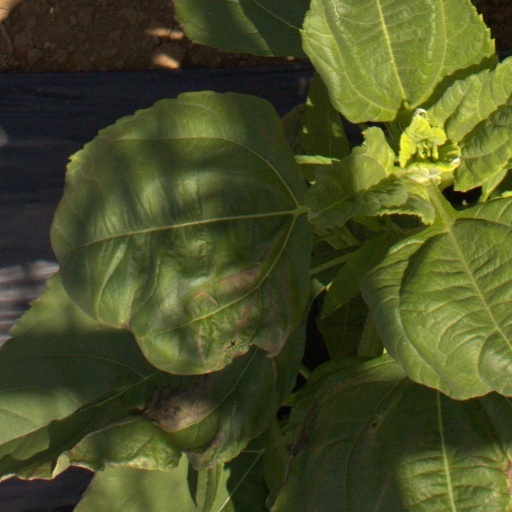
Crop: Jerusalem artichoke